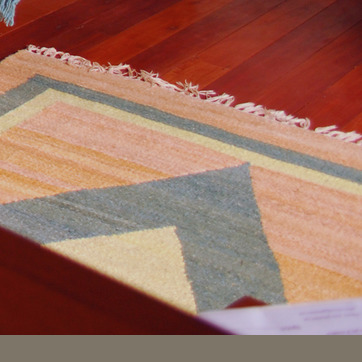
Material: carpet